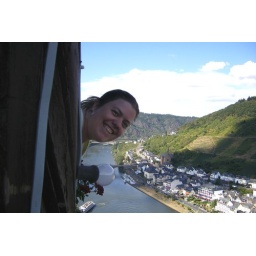
me out balcony in castle